Amtrak Cascades

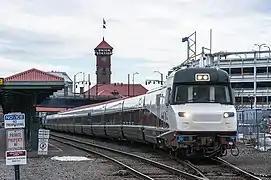
A Talgo Series 8 trainset departs Portland Union Station with the engineer controlling the train from the cab located inside the power car.

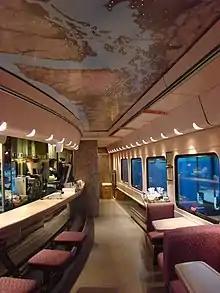
Inside a Talgo Series VI bistro car with a map of the Pacific Northwest (where the route travels) on the ceiling

In 1994, Amtrak began a six-month trial run of modern Talgo equipment over the Seattle–Portland corridor. Amtrak named this service "Northwest Talgo", and announced that it would institute a second, conventional train on the corridor (supplementing the "Mount Rainier") once the trial concluded. Regular service began on April 1, 1994.